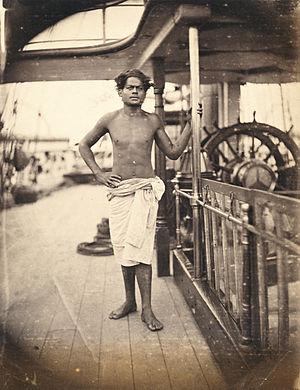
Le HMS Challenger, cinquième du nom, est une corvette de la Royal Navy, à assistance vapeur, lancée en 1858. Ce bateau est surtout connu pour l'expédition océanographique autour du monde qu'il mena et qui porte son nom.